Luo Yu

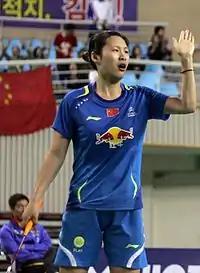
Luo at the 2014 Asian Championships

Luo Yu (born 11 January 1991) is a Chinese badminton player who specializes in doubles. Together with her twin sister, Luo Ying, they competed in the international badminton, and were ranked as World number 1 on 10 March 2016. The twins participated at the Rio 2016 Summer Olympics but did not advance to the knocked-out stage after placing third in the group stage. The biggest title of their career to date, the 2015 BWF Superseries Finals, sent the pair to #1 in the world rankings.